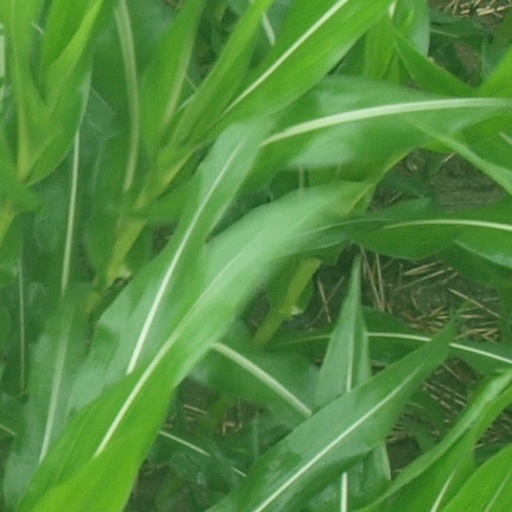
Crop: maize; corn